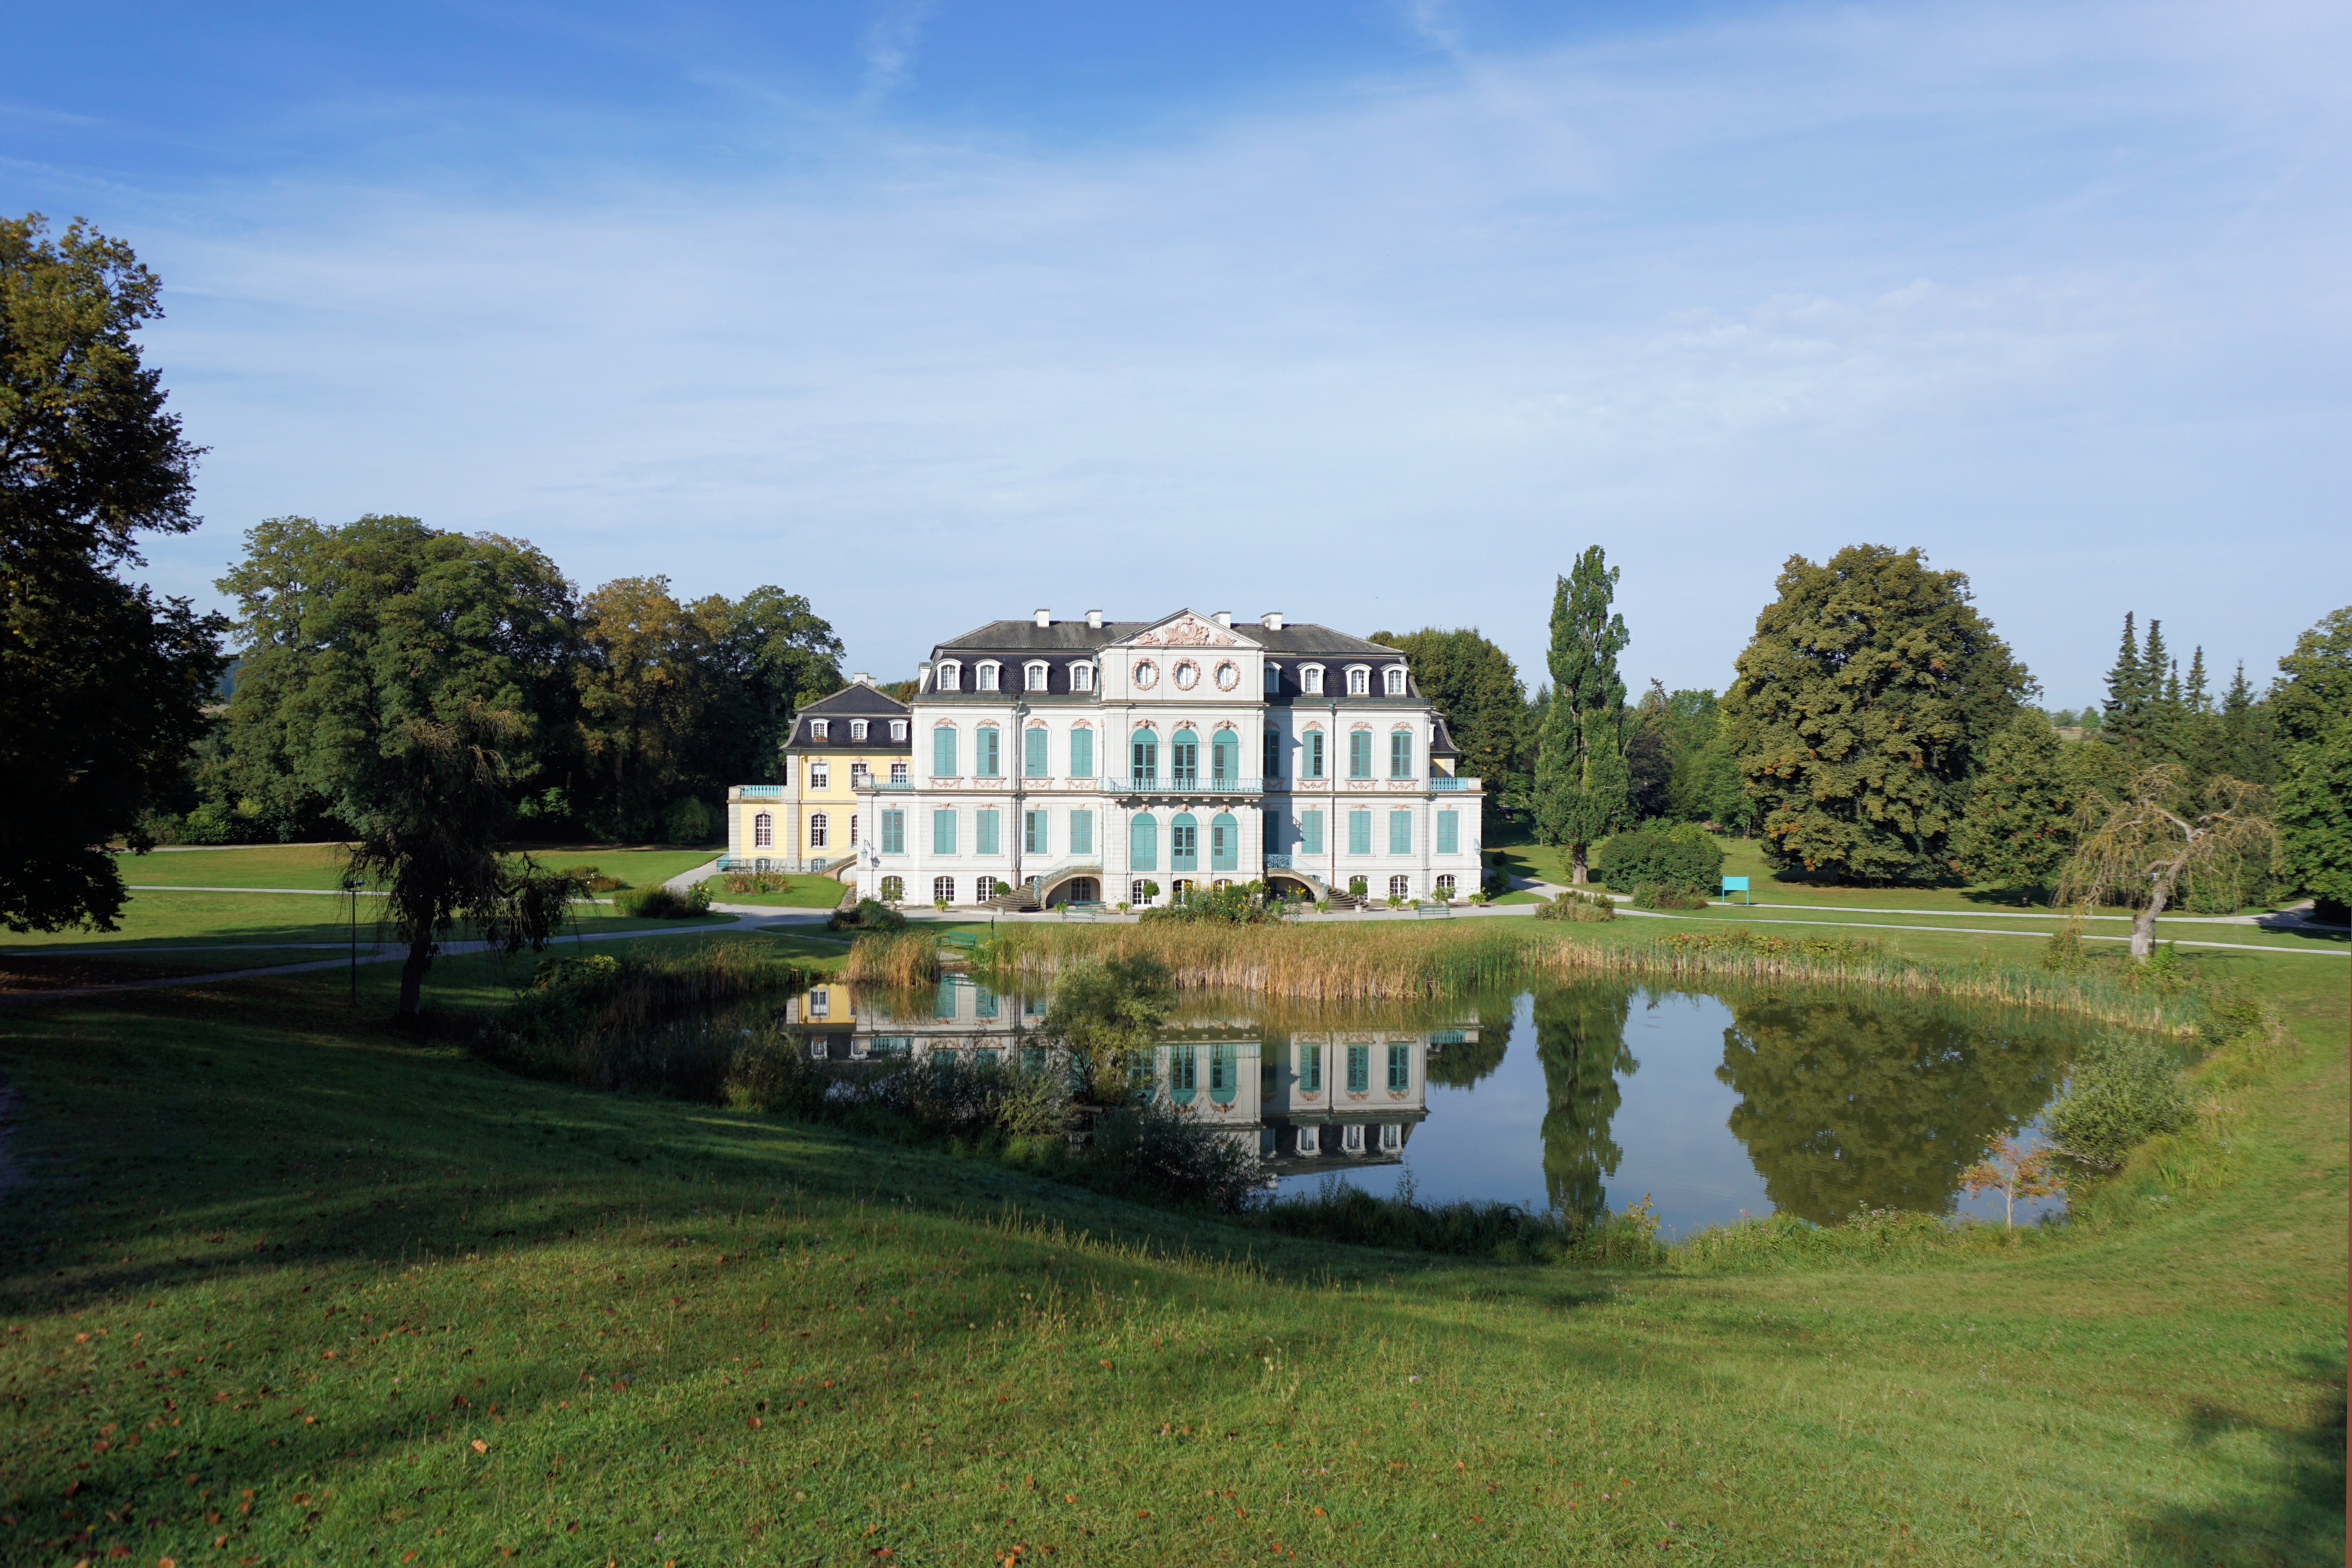
water, architecture, lawn, villa, mansion, building, chateau, home, pond, park, castle, residence, property, waterway, estate, gorgeous, mirroring, comedy, manor house, real estate, castle park, calden, green area, wilhelmsthal, loss closed, residential area